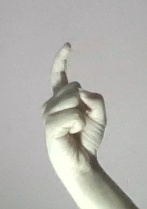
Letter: ra